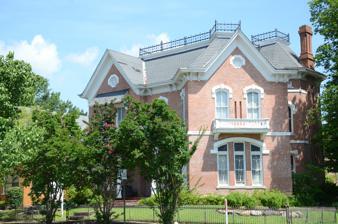
Building: Fones House
Country: United States of America
Year built: 1878
Historic house in Arkansas, United States United States historic place Fones House U.S. National Register of Historic Places Location in Arkansas Show map of Arkansas Location in United States Show map of the United States Location 902 W. 2nd St., Little Rock, Arkansas Coordinates 34°44′55″N 92°16′48″W / 34.74861°N 92.28000°W / 34.74861; -92.28000 Area less than one acre Built 1878 ( 1878 ) Architectural style Italianate NRHP reference No. 75000406 Added to NRHP August 19, 1975 The Fones House is a historic house at 902 West 2nd Street in Little Rock, Arkansas .  It is a 2 + 1 ⁄ 2 -story brick building, topped by a steeply pitched gable roof with iron cresting at the top.  Windows are set in round-arch or segmented-arch openings, with decorative hoods.  The front facade has a single-story porch extending across it, supported by bracketed posts, and has a balcony with a decorative railing.  The house was built in 1878 by Daniel G. Fones, a veteran of the American Civil War and a prominent local hardware dealer. The house was listed on the National Register of Historic Places in 1975. See also National Register of Historic Places listings in Little Rock, Arkansas References